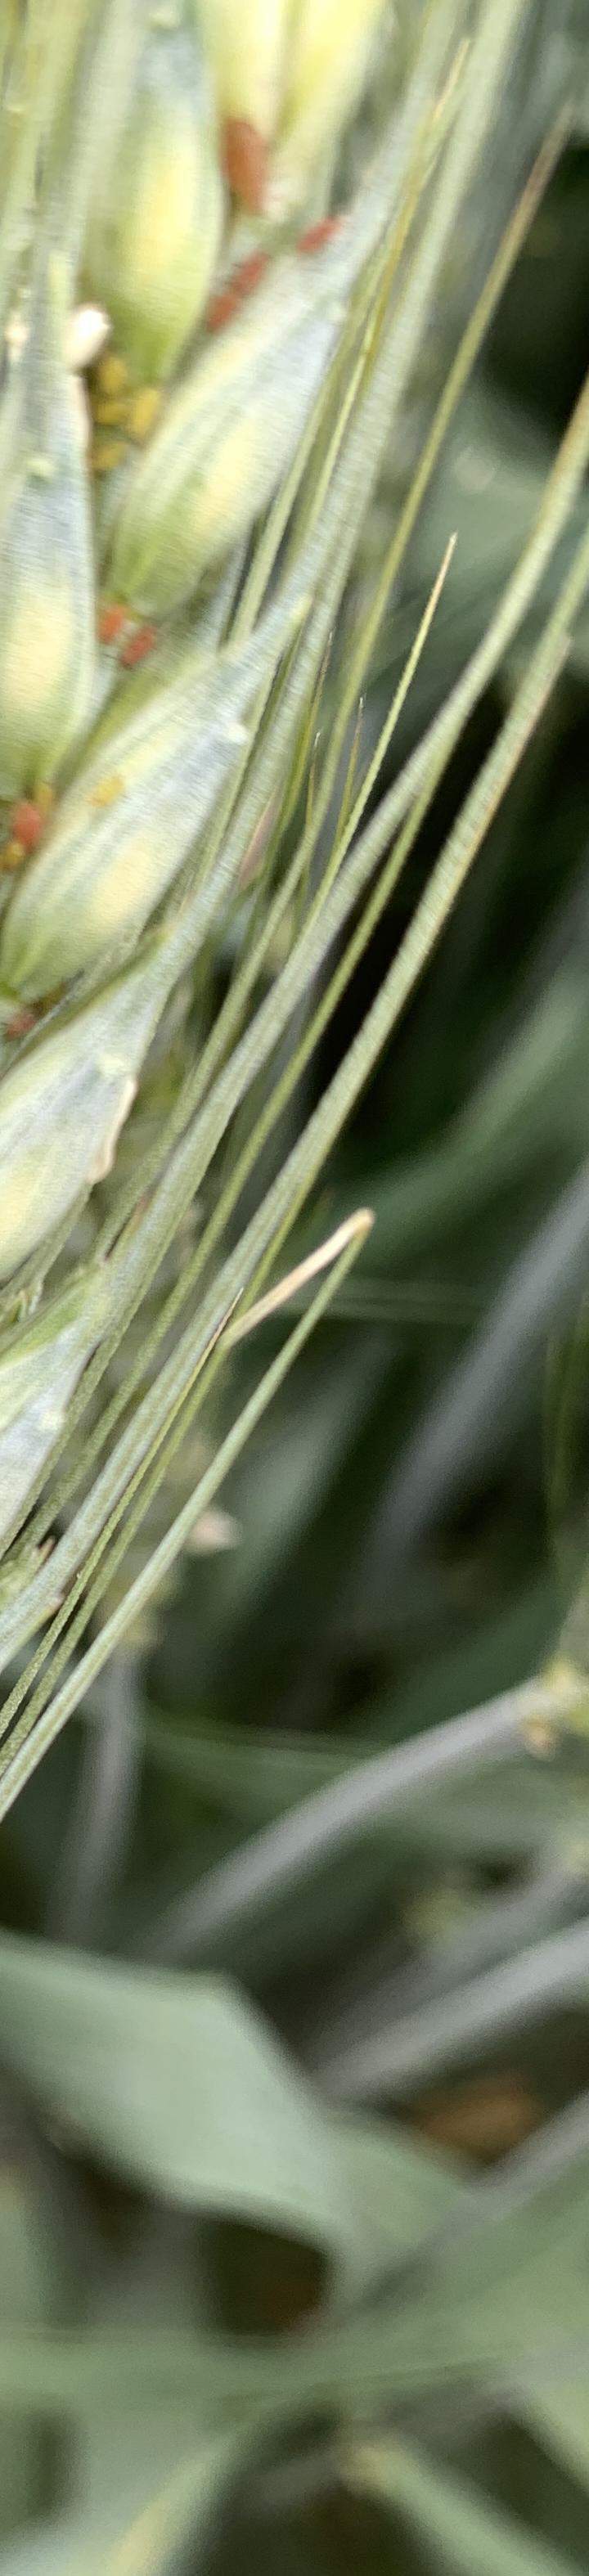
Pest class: english_grain_aphid